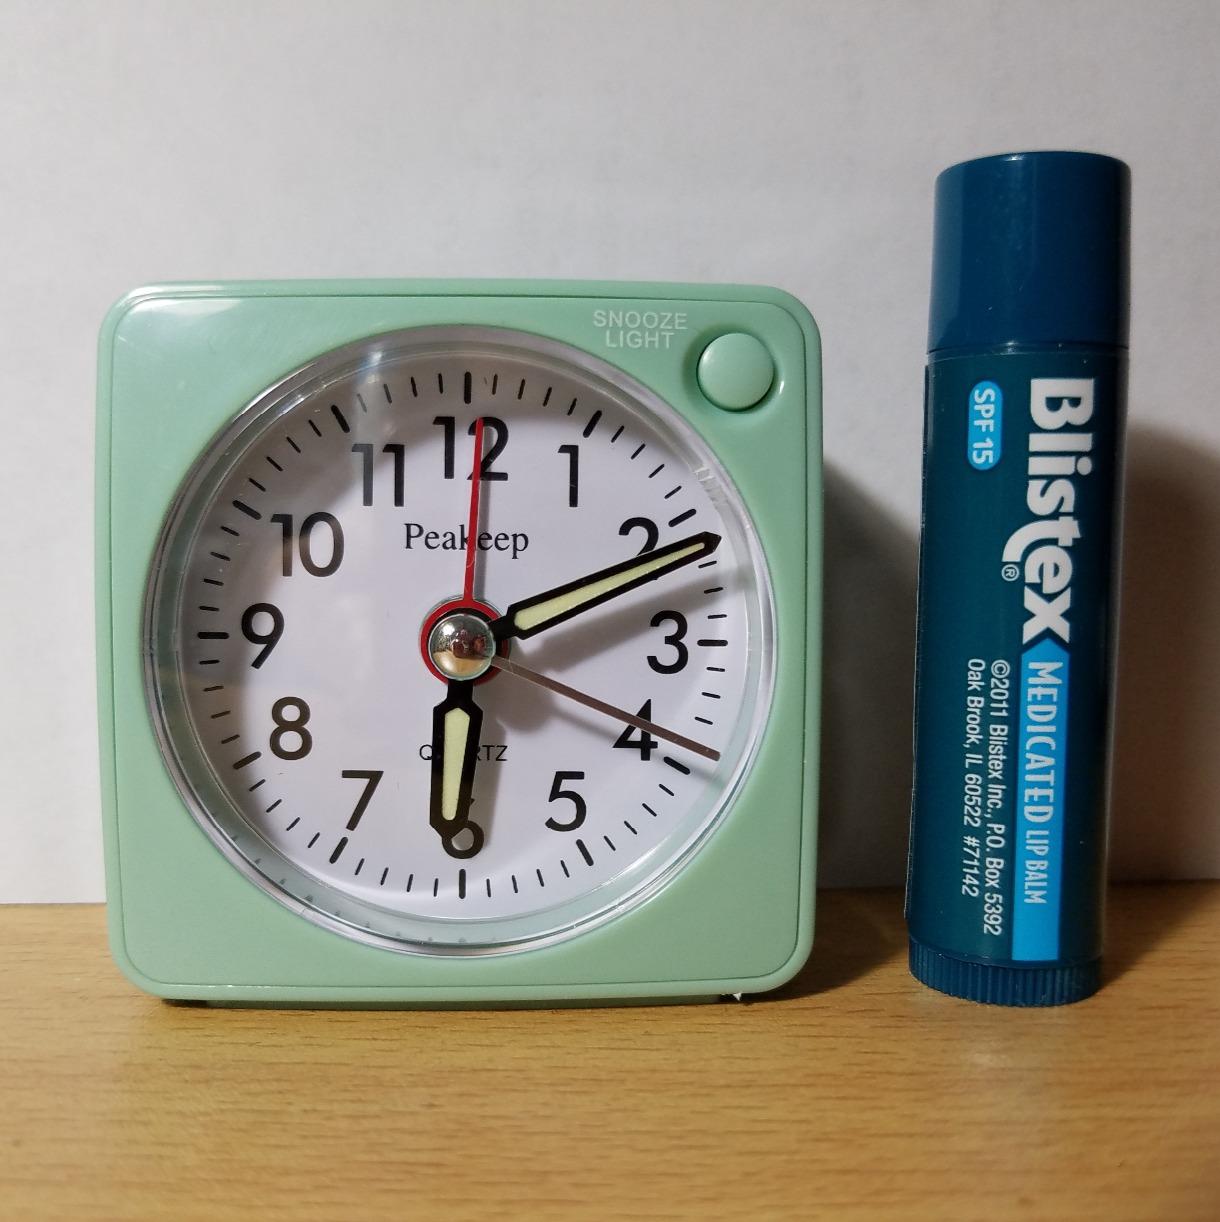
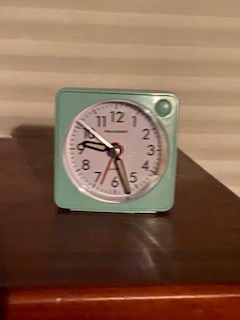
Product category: clock
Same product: yes